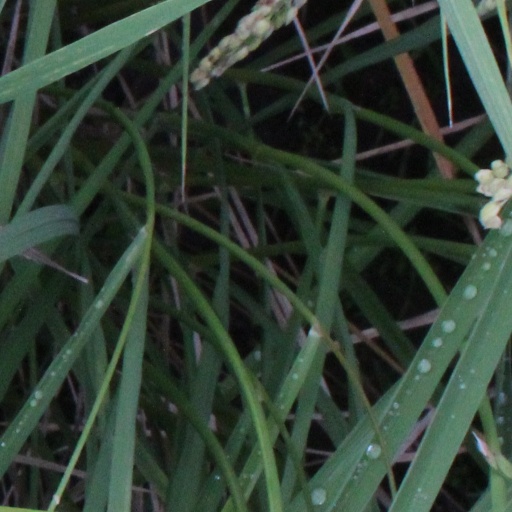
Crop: rice